Anagama kiln

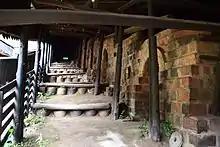
"Noborigama" in Tokoname, Aichi

The anagama kiln (Japanese Kanji: 穴窯/ Hiragana: あながま) is an ancient type of pottery kiln brought to Japan from China via Korea in the 5th century. It is a version of the climbing dragon kiln of south China, whose further development was also copied, for example in breaking up the firing space into a series of chambers in the "noborigama" kiln.